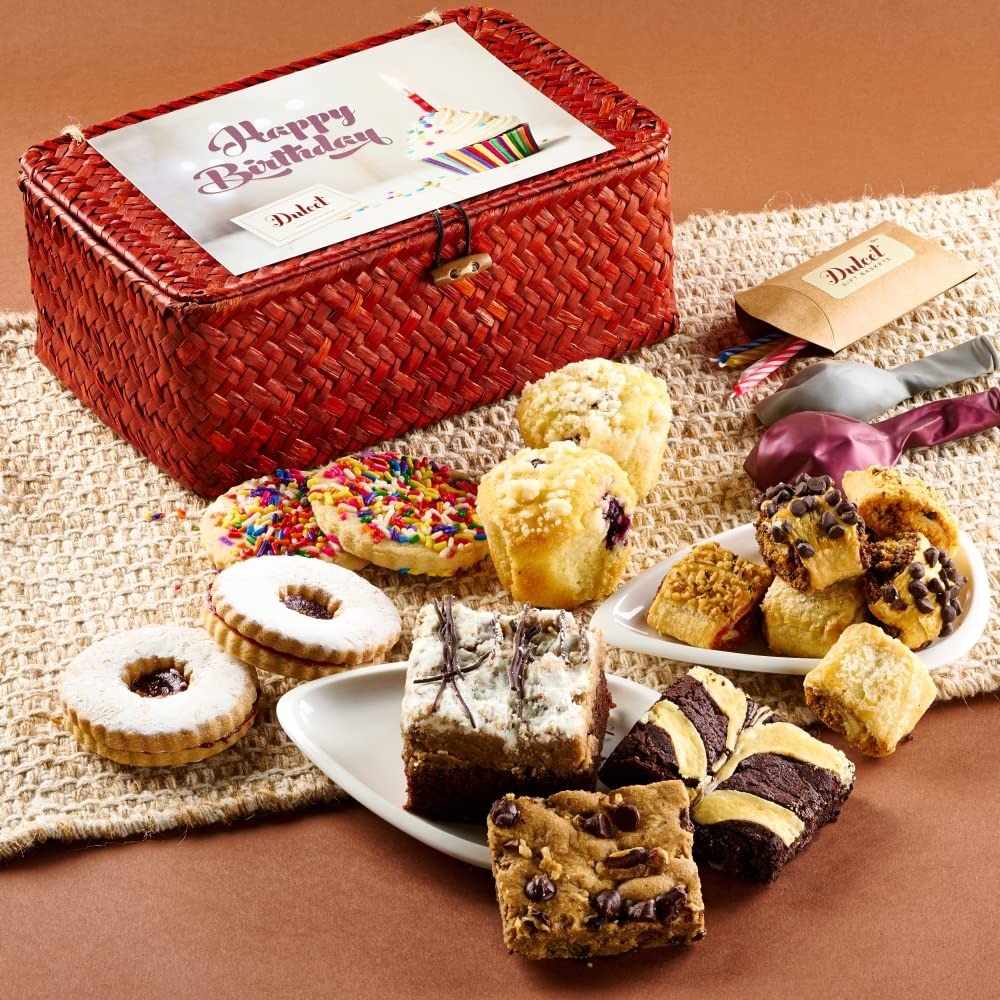
Item Name: Happy Gift Baskets, Food Gifts, Gift Basket for Women, Kids, Friends, Family, Him, Her, Girls & Boys By Dulcet Gift Baskets
Bullet Point 1: GOURMET FRESHNESS: Dulcet Gift Baskets takes the utmost care to ensure our customers great tasting freshly baked goods.
Bullet Point 2: DULCET GIFT BASKETS vs. OTHER GIFT BASKETS: You don't want your friend, family member, or loved one to receive melted chocalates, crushed food, old and stale food. This is what happens with many other gift baskets that aren't properly stored or preserved. All Dulcet Gift Baskets are kept in our facility in cold storage units until shipped. Let your loved one taste and smell the love with freshly preserved gourmet baked foods.
Bullet Point 3: HAPPY BIRTHDAY GIFT BASKETS - BIRTHDAY WISHES DO COME TRUE: Dulcet's birthday gift package includes 2 Linzer Cookies, 2 Sprinkle Cookies, 1 Chocolate Crumb Cake, 1 Chocolate Chip Blondie, 1 Chocolate Cheese Brownie, 2 3oz Blueberry Muffins 1/2 Lb. Assorted Rugelah-Flavors include: Raspberry, Chocolate Chip, Cinnamon Sugar, and/or Apricot. It also includes a set of Balloons and Colored Candles. Spark the Birthday Girl/Boy Candles!
Bullet Point 4: BIRTHDAY DELIGHT! Our outstanding and delightful birthday red wicker basket is thoughtfully created and assembled with care, arranged for an excellent birthday presentation. Our delicious pastries make a statement to anyone! A classy and sophisticated assortment of gourmet treats. It's a birthday gift they won't forget.
Bullet Point 5: THE IDEAL BIRTHDAY GIFT FOR ALL: These scrumptious goodies are the perfect finishing touch to any Birthday party or celebration. The nostalgic flavors of our fresh-baked goods will surely win anyone's heart. This unique, gourmet gift basket for your loved one's Birthday will surely enlighten their special day! And leave them with memories for years to come.
Bullet Point 6: FRESHNESS: Our goal is to bring you the very best in quality and design. Each Dulcet pastry is individually wrapped to ensure the utmost freshness. All of our amazing pastries are Kosher- OU D Certified. We have the right to change Products and Flavors upon availability for equal valued products.
Bullet Point 7: SATISFACTION: We love our gift basket so much, and we’re sure you will feel the same. What are you waiting for? Buy us with confidence!
Value: 1.0
Unit: Count

Price: 79.95